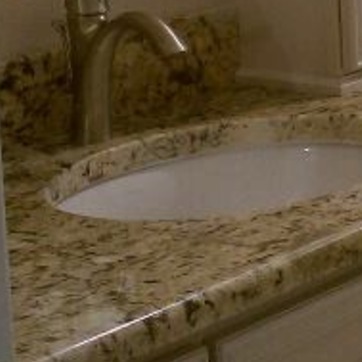
Material: ceramic